Yutsa

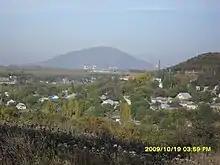
View of Village Yutsa

Yutsa is a rural locality (a "selo") in Predgorny District of Stavropol Krai, Russia. Population: